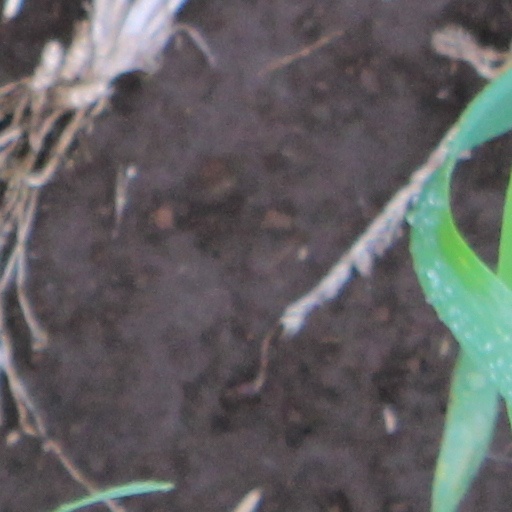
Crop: wheat